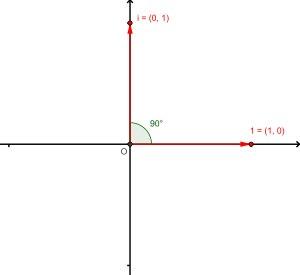
En mathématiques, l’unité imaginaire est un nombre complexe, noté i, dont le carré vaut –1. Ses multiples par des nombres réels constituent les nombres imaginaires purs.